Rose Garden Center (Tyler, Texas)

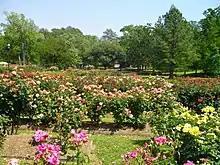
Rose Garden Center (March 2009) in Tyler, Texas

The Rose Garden Center was a 1938 Works Progress Administration (WPA) park project, and was mostly completed in 1941; but due to World War II, the center did not open to the public until 1952. In 1956, the lawn at the Rose Garden Center started hosting the Queen's Tea event, a part of the annual Texas Rose Festival. In 1992, they rebuilt the associated building and expanded its size, in order to home the Tyler Rose Museum.